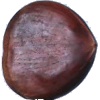
Label: chestnut